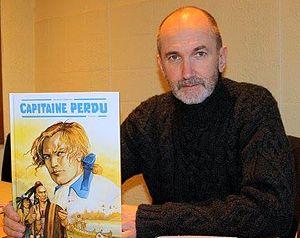
Jacques Terpant, auteur de bandes dessinées
Jacques Terpant est un auteur, dessinateur et scénariste de bande dessinée français né le 11 avril 1957 à Romans-sur-Isère. Après Messara et Pirates, il s'inspire à partir de 2008 de l'œuvre du romancier Jean Raspail dans Sept cavaliers et Les Royaumes de Borée, avant de concevoir lui-même le scénario de Capitaine perdu.